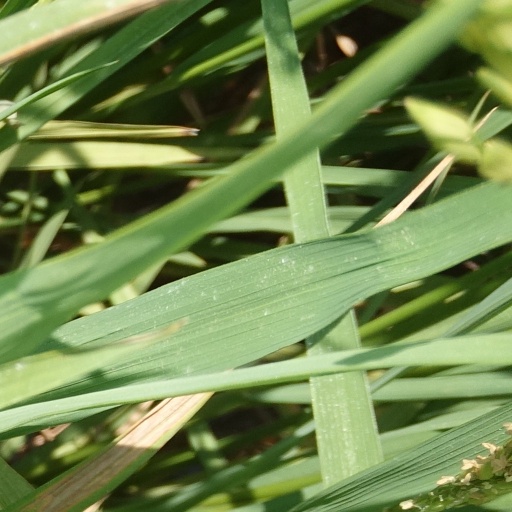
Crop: rice